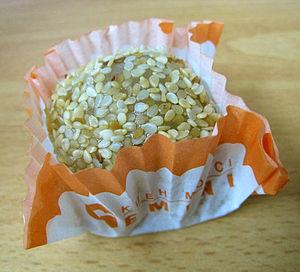
Le riz gluant, riz glutineux, riz collant ou riz doux, est une variété de riz produite et consommée en Asie. Il y est cultivé depuis près de 4 000 ans. Le riz gluant se caractérise par sa teneur nulle en amylose et par sa teneur élevée en amylopectine, qui sont les deux composants de l'amidon. L'amylopectine est à l'origine du caractère collant du riz gluant. Ce riz ne contient pas de gluten alimentaire et convient donc aux régimes sans gluten.
Les kuih sont des bouchées pour le goûter ou le dessert, courantes en Indonésie, Malaisie, Singapour, aussi bien que dans les provinces chinoises du sud comme Fujian et Chaoshan.